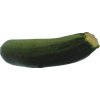
Label: green_zucchini